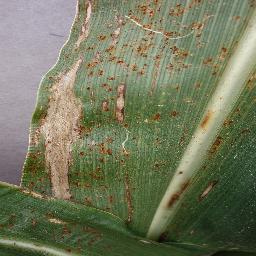
Label: Corn___Northern_Leaf_Blight